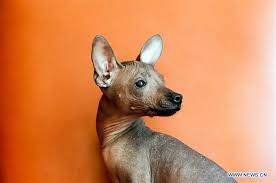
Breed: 220-n000069-Mexican_hairless